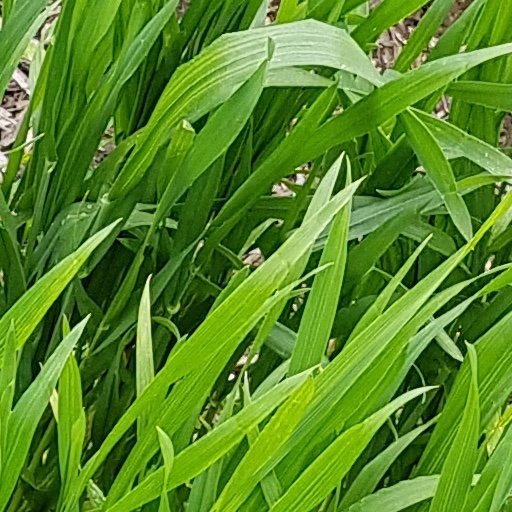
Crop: wheat